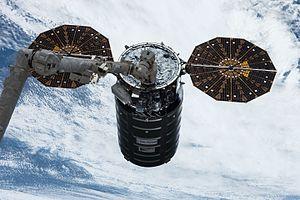
Cygnus CRS OA-7, également connu sous le nom de Orbital ATK CRS-7, est le huitième vol du vaisseau spatial de réapprovisionnement non habité Cygnus et son septième vol vers la Station spatiale internationale dans le cadre du contrat de services commerciaux de réapprovisionnement avec la National Aeronautics and Space Administration. La mission a été lancée le 18 avril 2017 à 11 h 11. Orbital et la NASA ont développé conjointement un nouveau système de transport spatial pour fournir des services commerciaux de réapprovisionnement en fret à l'ISS. Dans le cadre du programme Commercial Orbital Transportation Services, Orbital Sciences a conçu et construit Antares, un lanceur de classe moyenne, Cygnus, un vaisseau spatial de manœuvre avancé, et un module de fret pressurisé fourni par le partenaire industriel d'Orbital, Thales Alenia Space.